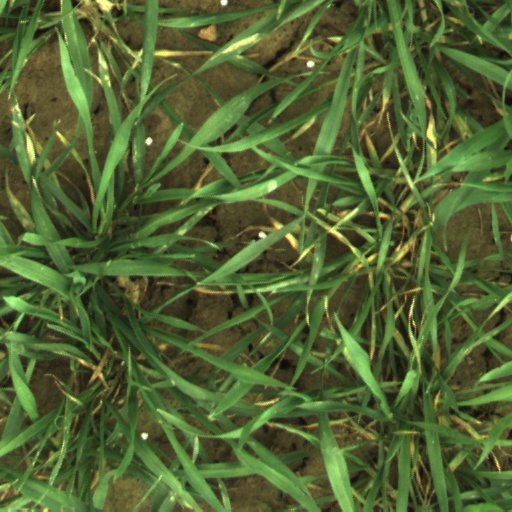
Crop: wheat